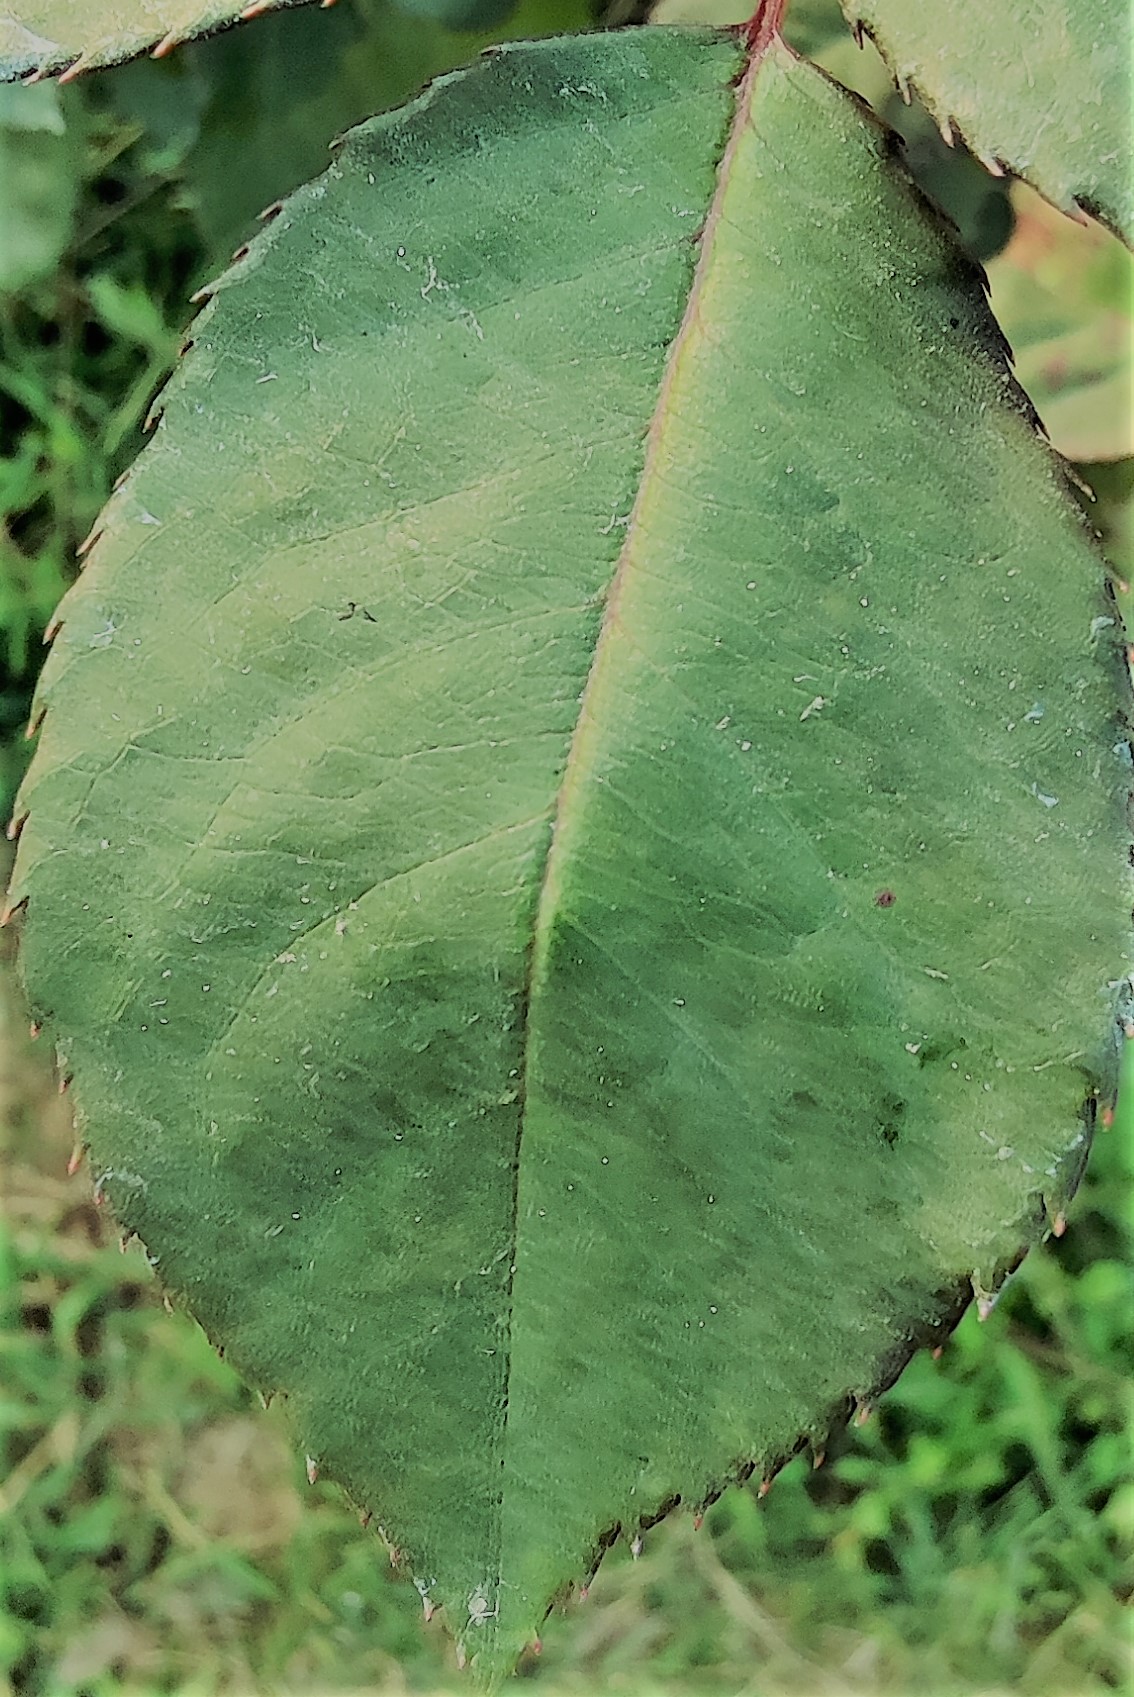
Label: Fresh Leaf